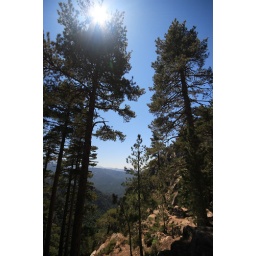
In the corsica mountain near the Creno lake